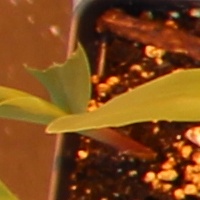
Label: Corn